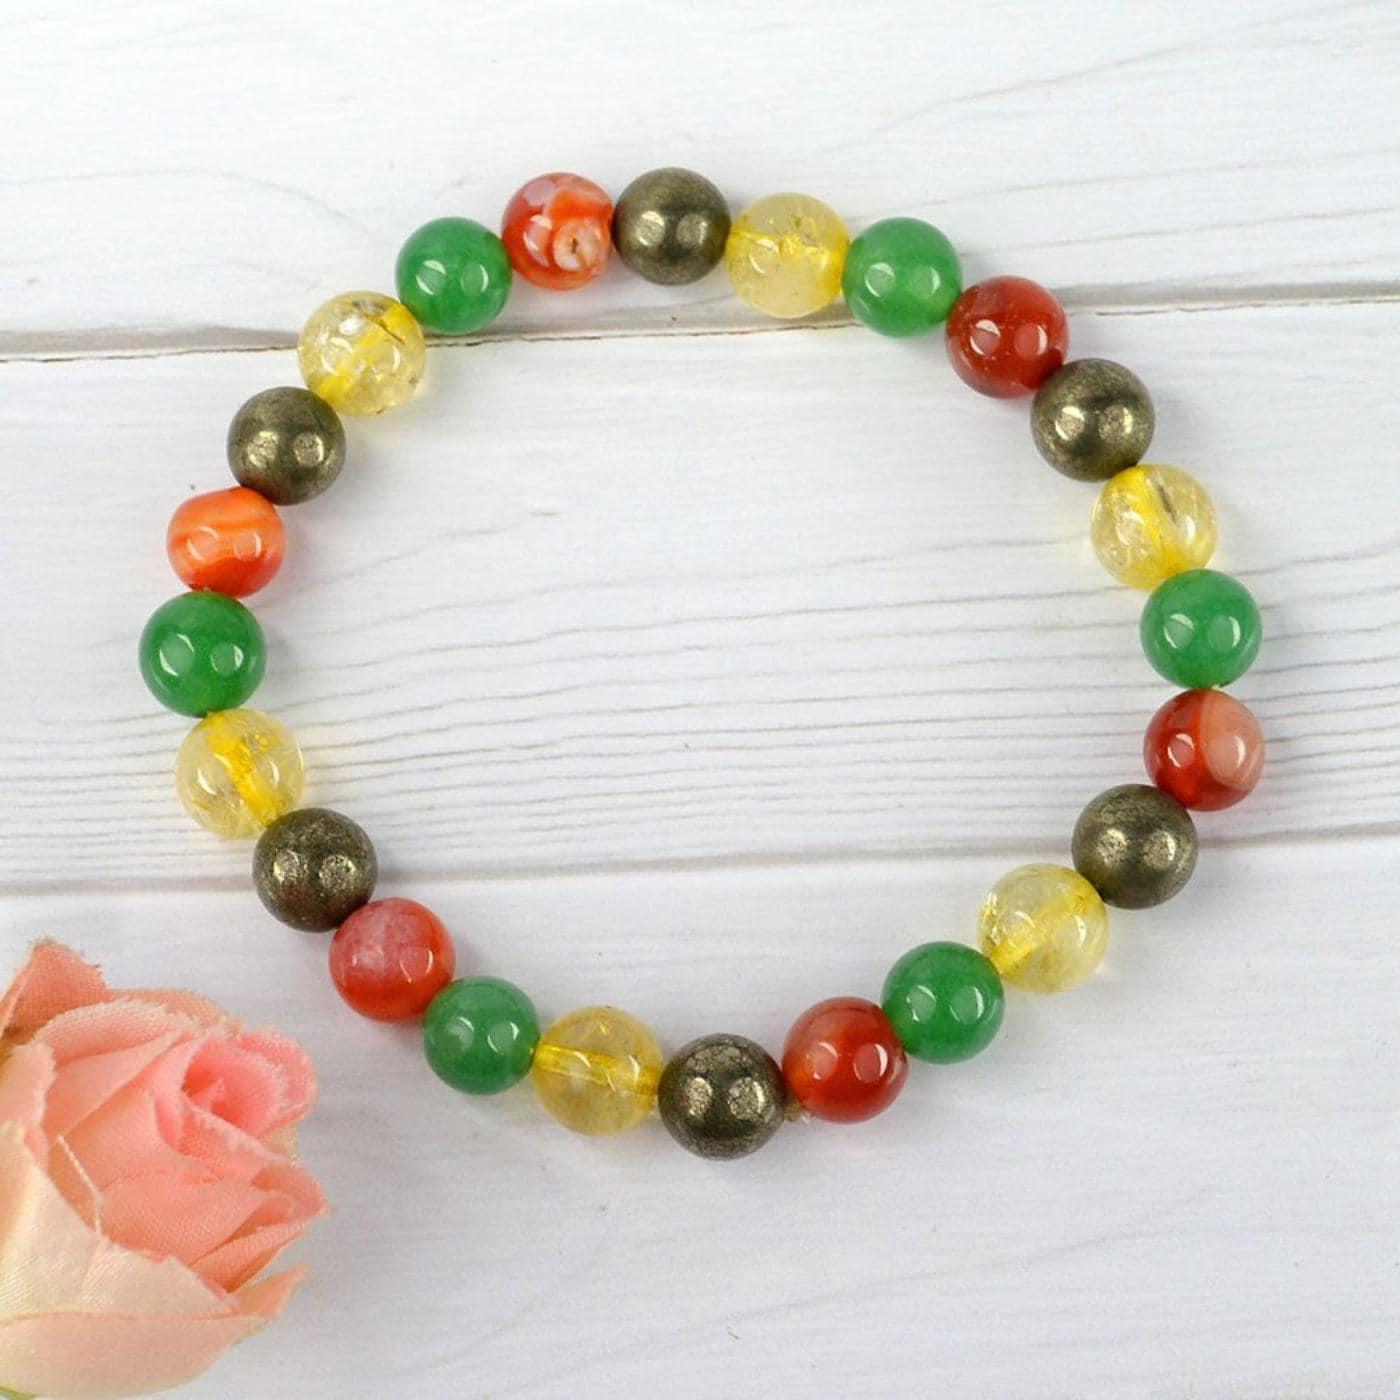
Reiki Crystal Products Pyrite Citrine Green Aventurine Carnelian Prosperity 8mm Bracelet
Type: Bracelets & Bangles
Brand: Reiki Crystal Products
Price: Rs. 799
Reiki Crystal Products Prosperity Bracelet, Combination Bracelet 8 mm Round Bead Bracelet for Unisex (Color : Multi) Charged by Reiki Grand Master & Vastu Expert Dr. Amritpal SinghReiki Crystal Products Prosperity Bracelet, Combination Bracelet 8 mm Round Bead Bracelet for Unisex (Color : Multi) Charged by Reiki Grand Master & Vastu Expert Dr. Amritpal SinghReiki Crystal Products Prosperity Bracelet, Combination Bracelet 8 mm Round Bead Bracelet for Unisex (Color : Multi) Charged by Reiki Grand Master & Vastu Expert Dr. Amritpal SinghReiki Crystal Products Prosperity Bracelet, Combination Bracelet 8 mm Round Bead Bracelet for Unisex (Color : Multi) Charged by Reiki Grand Master & Vastu Expert Dr. Amritpal Singh Reiki Crystal Products Prosperity Bracelet, Combination Bracelet 8 mm Round Bead Bracelet for Unisex (Color : Multi) Charged by Reiki Grand Master & Vastu Expert Dr. Amritpal Singh
Features: Streachable Elastic Handmade Prosperity Bracelet | Diameter : 2.5 Inch | Stone Size - 8mm | Shape - Round,Natural Healing Stone for Reiki Healing, Crystal Healing, Numerology, Tarot, Astrology & Feng Shui,100% Authentic, Original and Natural Healing Stone / Crystal - small holes, crack marks on the surface or inside the stones are often visible,Material : Natural Healing Stones See Images & Product Description For Healing Properties /Advantages,Stylish Party-Daily-Office-Casual Wear Reiki Healing Stone Bracelet for Men, Women, Boys, Girls. Best for Gifting & Personal Use. Charged By Reiki Grand Master & Vastu Expert
Included: Pack-Of-1-X-Prosperity-8mm-Bracelet